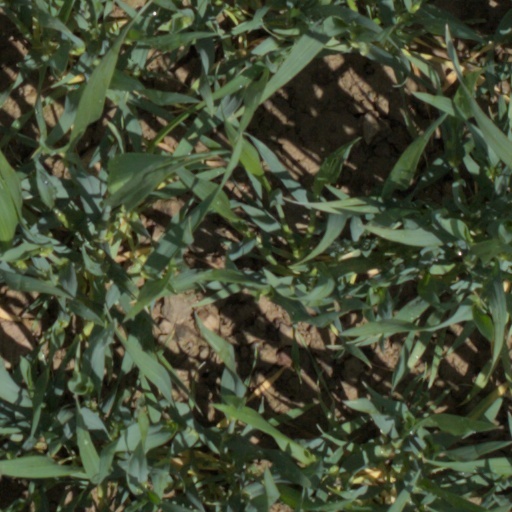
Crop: wheat